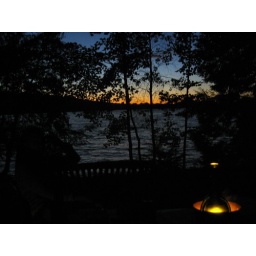
sunset over lake iroquois with bug candle